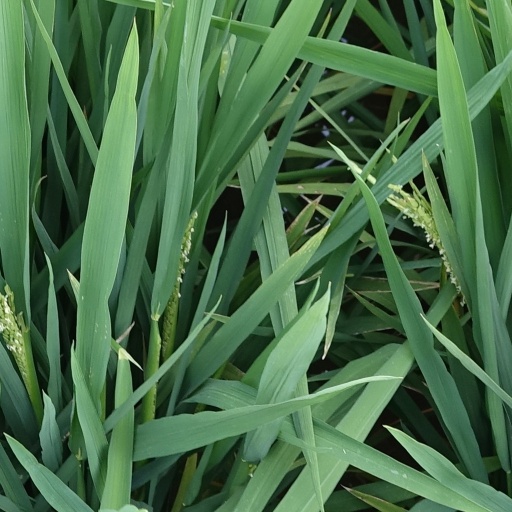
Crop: rice